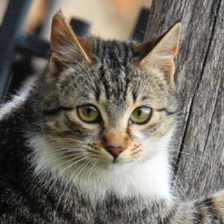
Label: animals